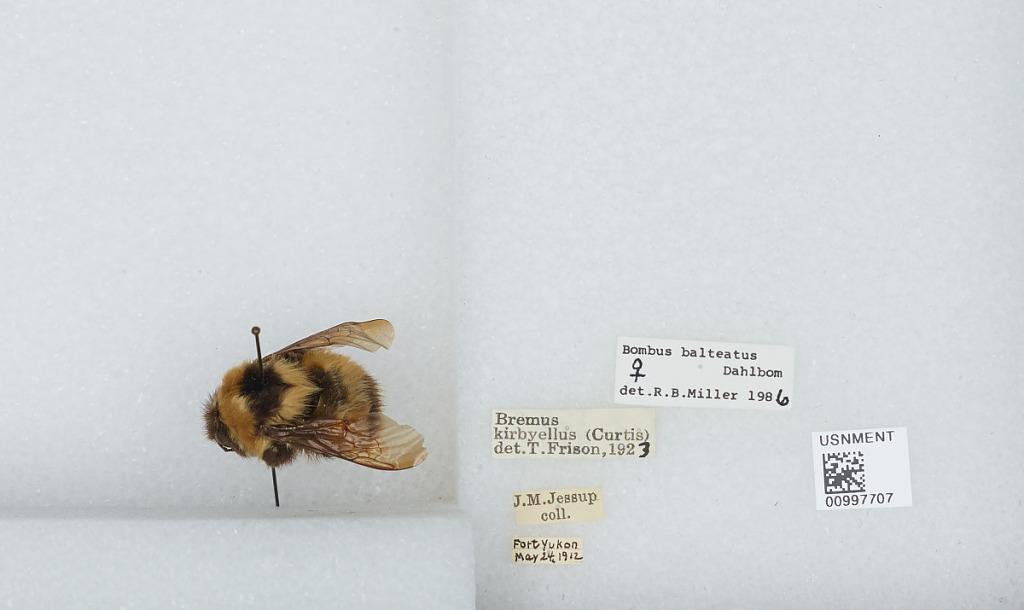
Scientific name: Bombus (Alpinobombus) balteatus Dahlbom
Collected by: J. Jessup
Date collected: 1912-5-24
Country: United States
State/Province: Alaska
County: Yukon-Koyukuk
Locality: Fort Yukon
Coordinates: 66.5663, -145.26
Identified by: Miller, R. B.